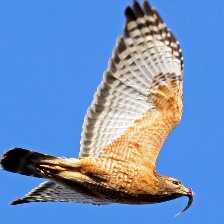
Species: RED SHOULDERED HAWK
Scientific name: BUTEO LINEATUS